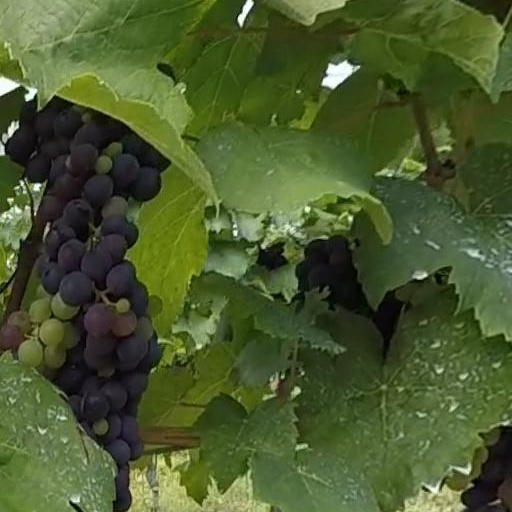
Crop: grape